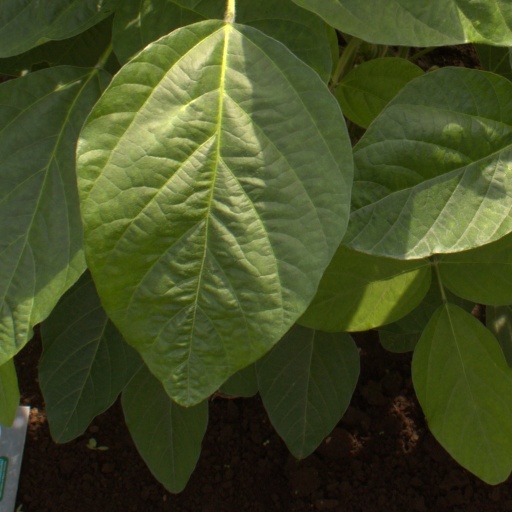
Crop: soybean